Veliko Tarnovo

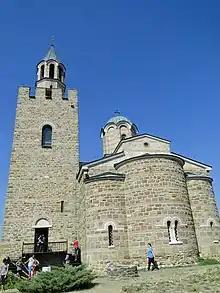
Patriarchal Cathedral

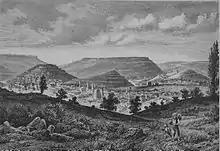
Veliko Tarnovo in 1885

Veliko Tarnovo is one of the oldest settlements in Bulgaria, with a history of more than five millennia. The first traces of human presence, dating from the 3rd millennium BC, were discovered on Trapezitsa Hill.